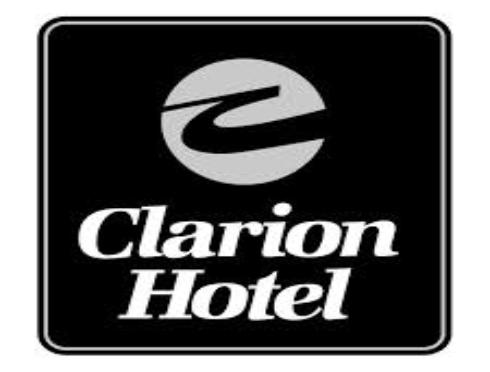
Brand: Clarion
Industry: Electronic